Question: Please indicate a possible affordance area of the motorcycle that can be used for sitting on
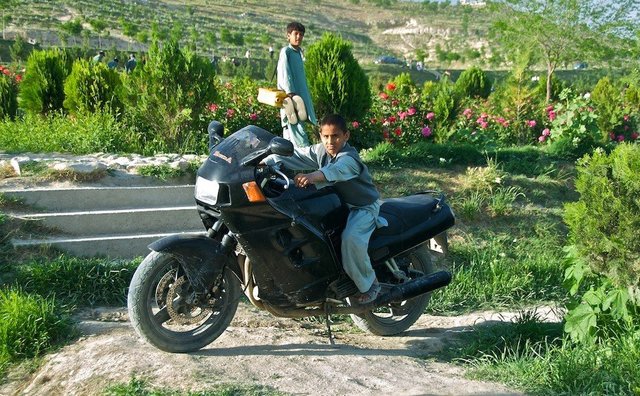
Answer: [314.5, 186.5, 430.5, 241.5]